Transfiguration of Jesus in Christian art

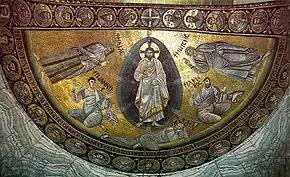
Apse mosaic of the Transfiguration from Saint Catherine's Monastery, Sinai, 565–66, the earliest version of the Eastern iconography that has remained to the present day

The Transfiguration of Jesus has been an important subject in Christian art, above all in the Eastern church, some of whose most striking icons show the scene.